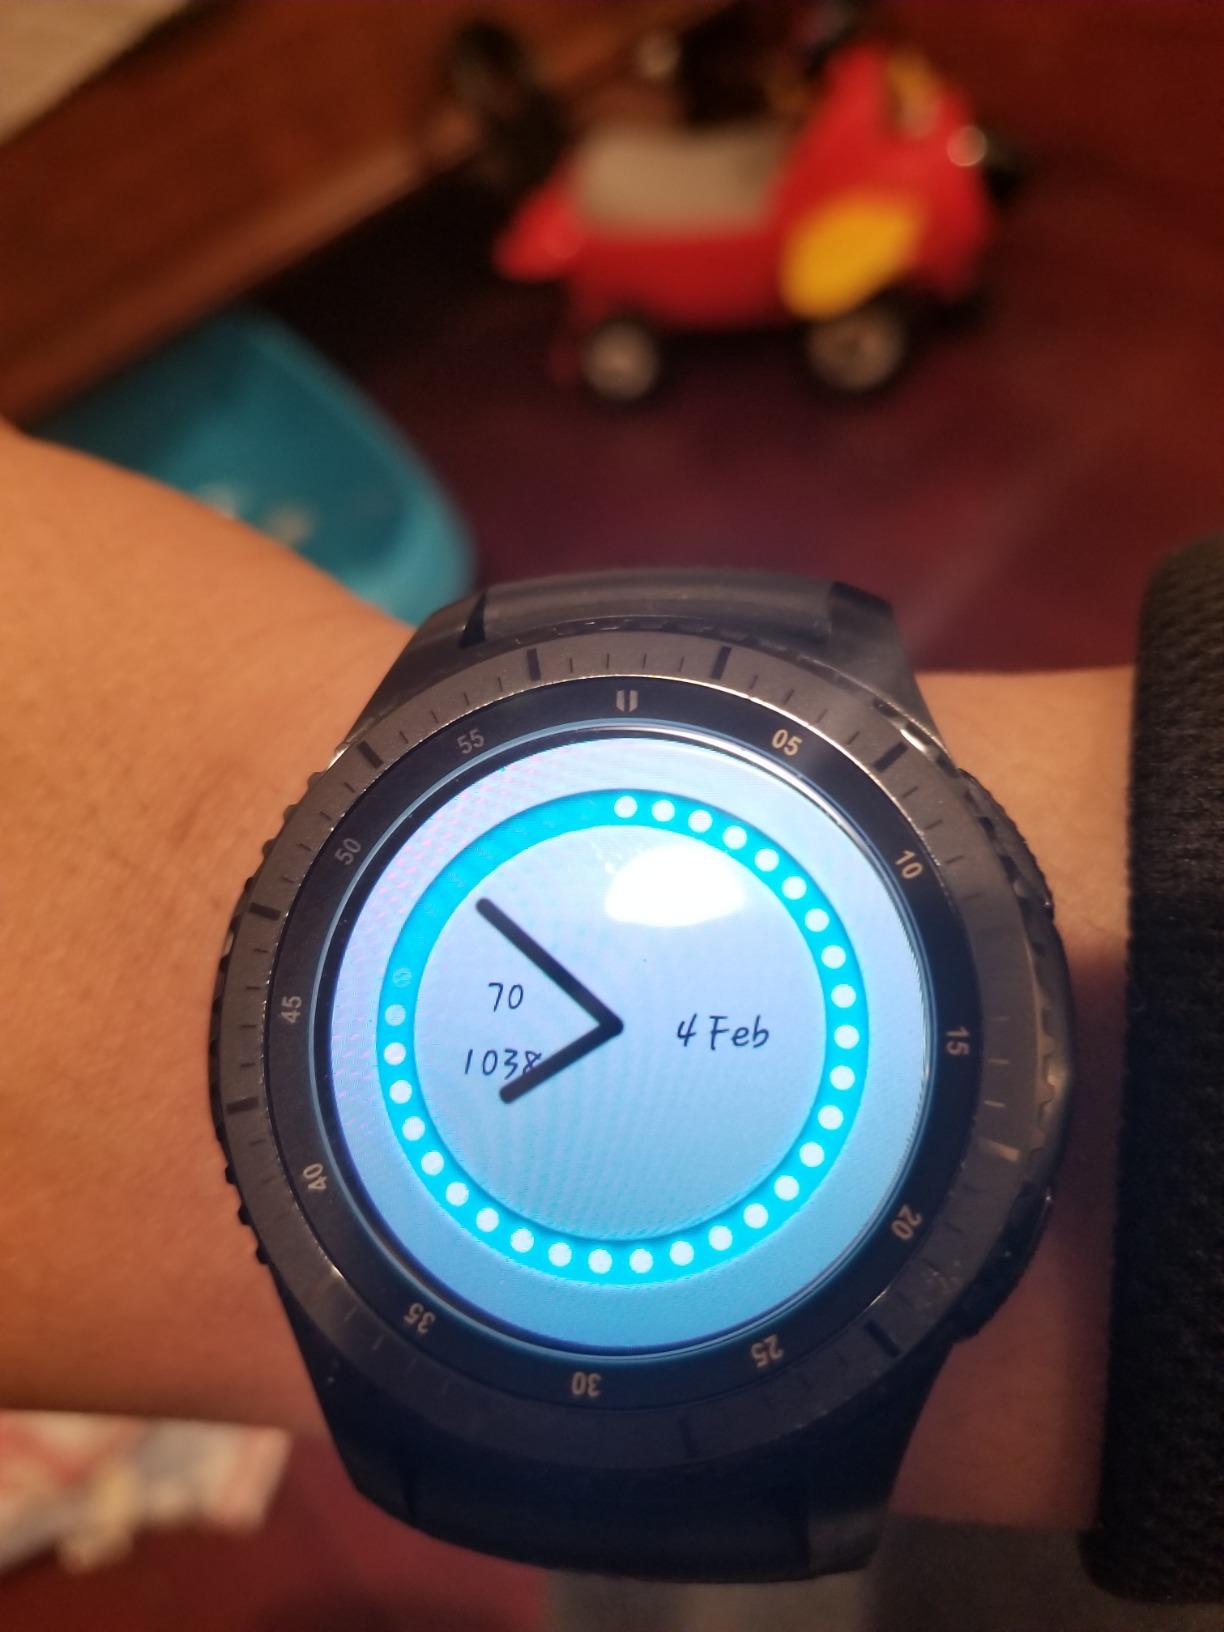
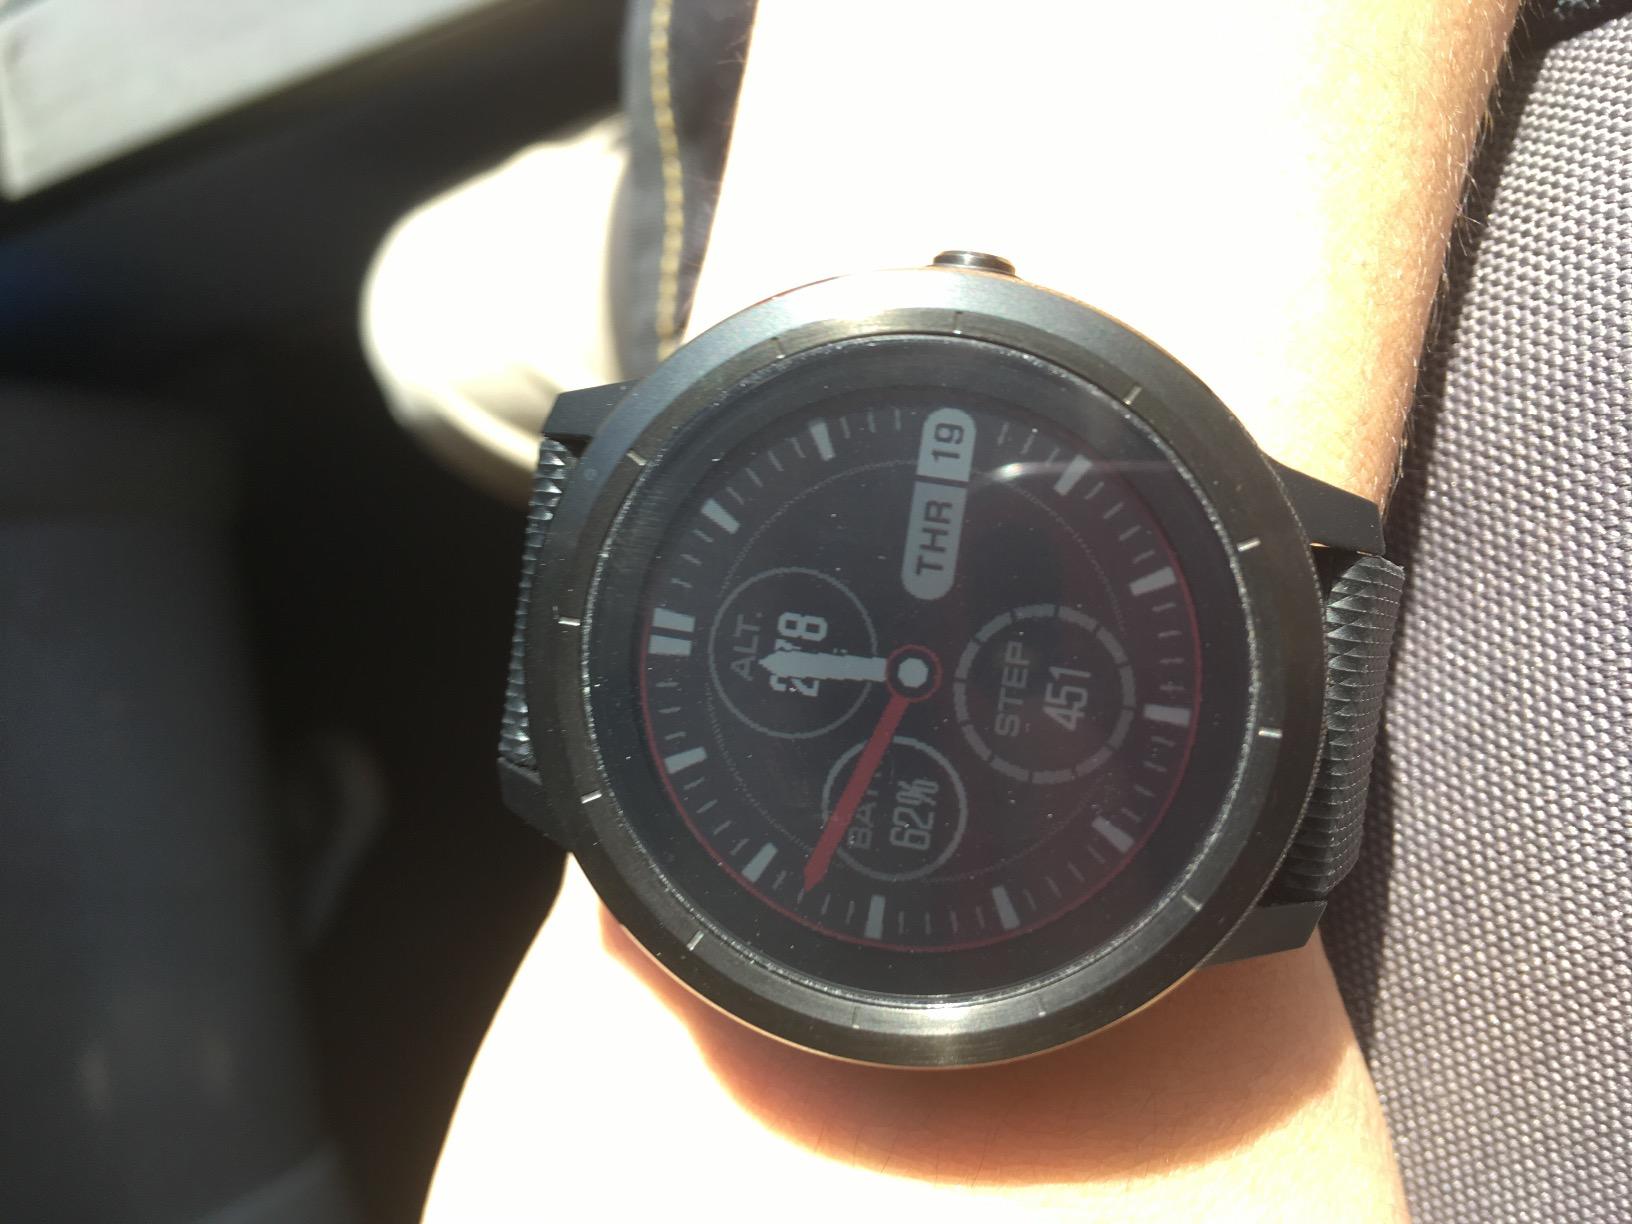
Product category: smartwatch
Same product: no